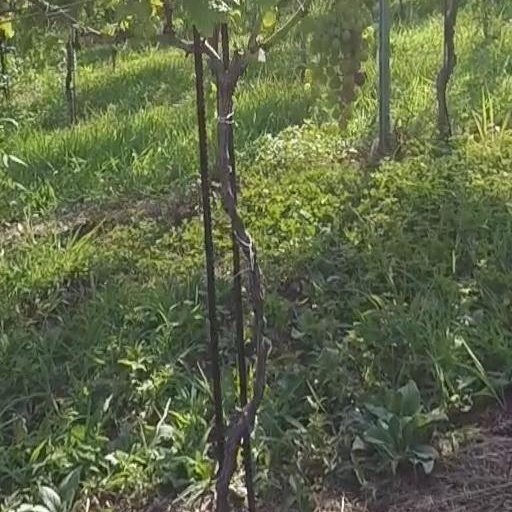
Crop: grape